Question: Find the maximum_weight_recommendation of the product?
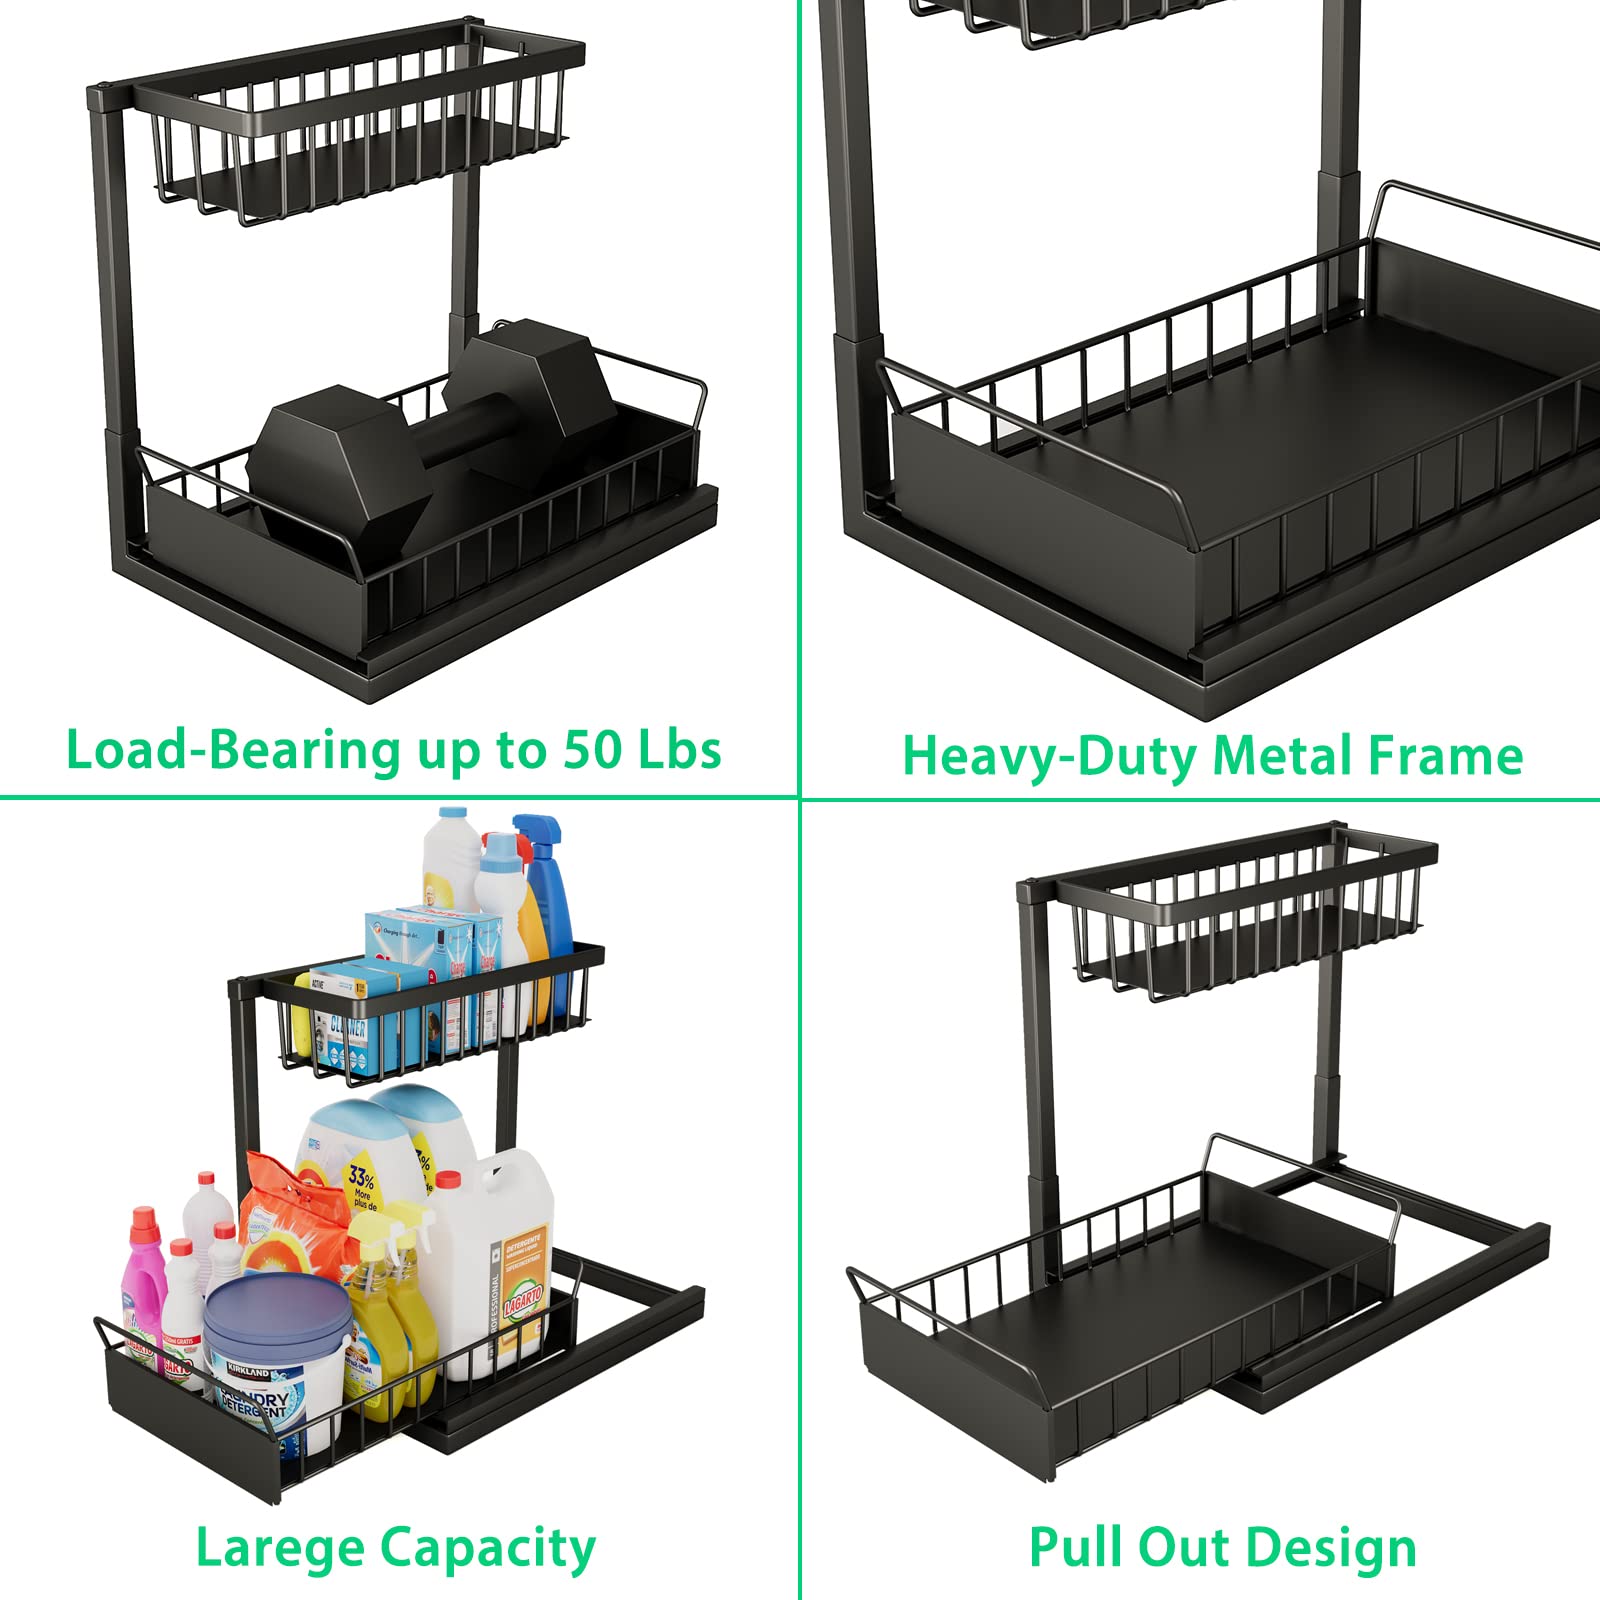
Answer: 50.0 pound